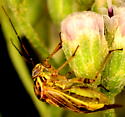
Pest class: lygus_bug